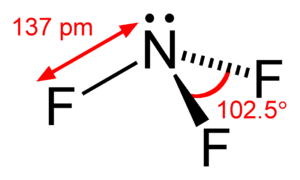
Le trifluorure d'azote est un composé inorganique de formule brute NF₃. Ce composé azote-fluor est un gaz incolore, toxique, inodore, non inflammable. Il est de plus en plus utilisé comme graveur chimique en micro-électronique.